Mylau Castle

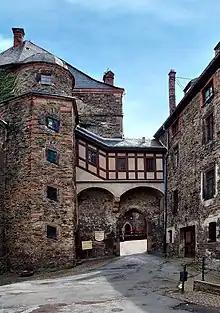
Inner courtyard

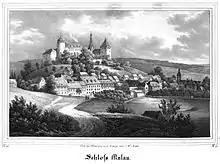
Mylau and its castle, 1839

The first record of the Lords of "Milin" who inhabited the castle dates from 1214. As a result of the War of Vogtland (1354–1357), emperor Charles IV ordered them in 1367 to sell the castle to the Bohemic crown. That same year, he visited the castle and granted town privileges to the adjacent town of Mylau. Charles IV, whose relief in porphyry can be seen above the main entrance gate, instated a royal Bohemian office and began the expansion of the structure, which was continued by his sons Wenceslaus IV and Sigismund. Part of the castle was destroyed in 1400 due to a feud between Wenceslaus IV and the Vögte of the Vogtland. During the renovations, two large outer baileys were erected.